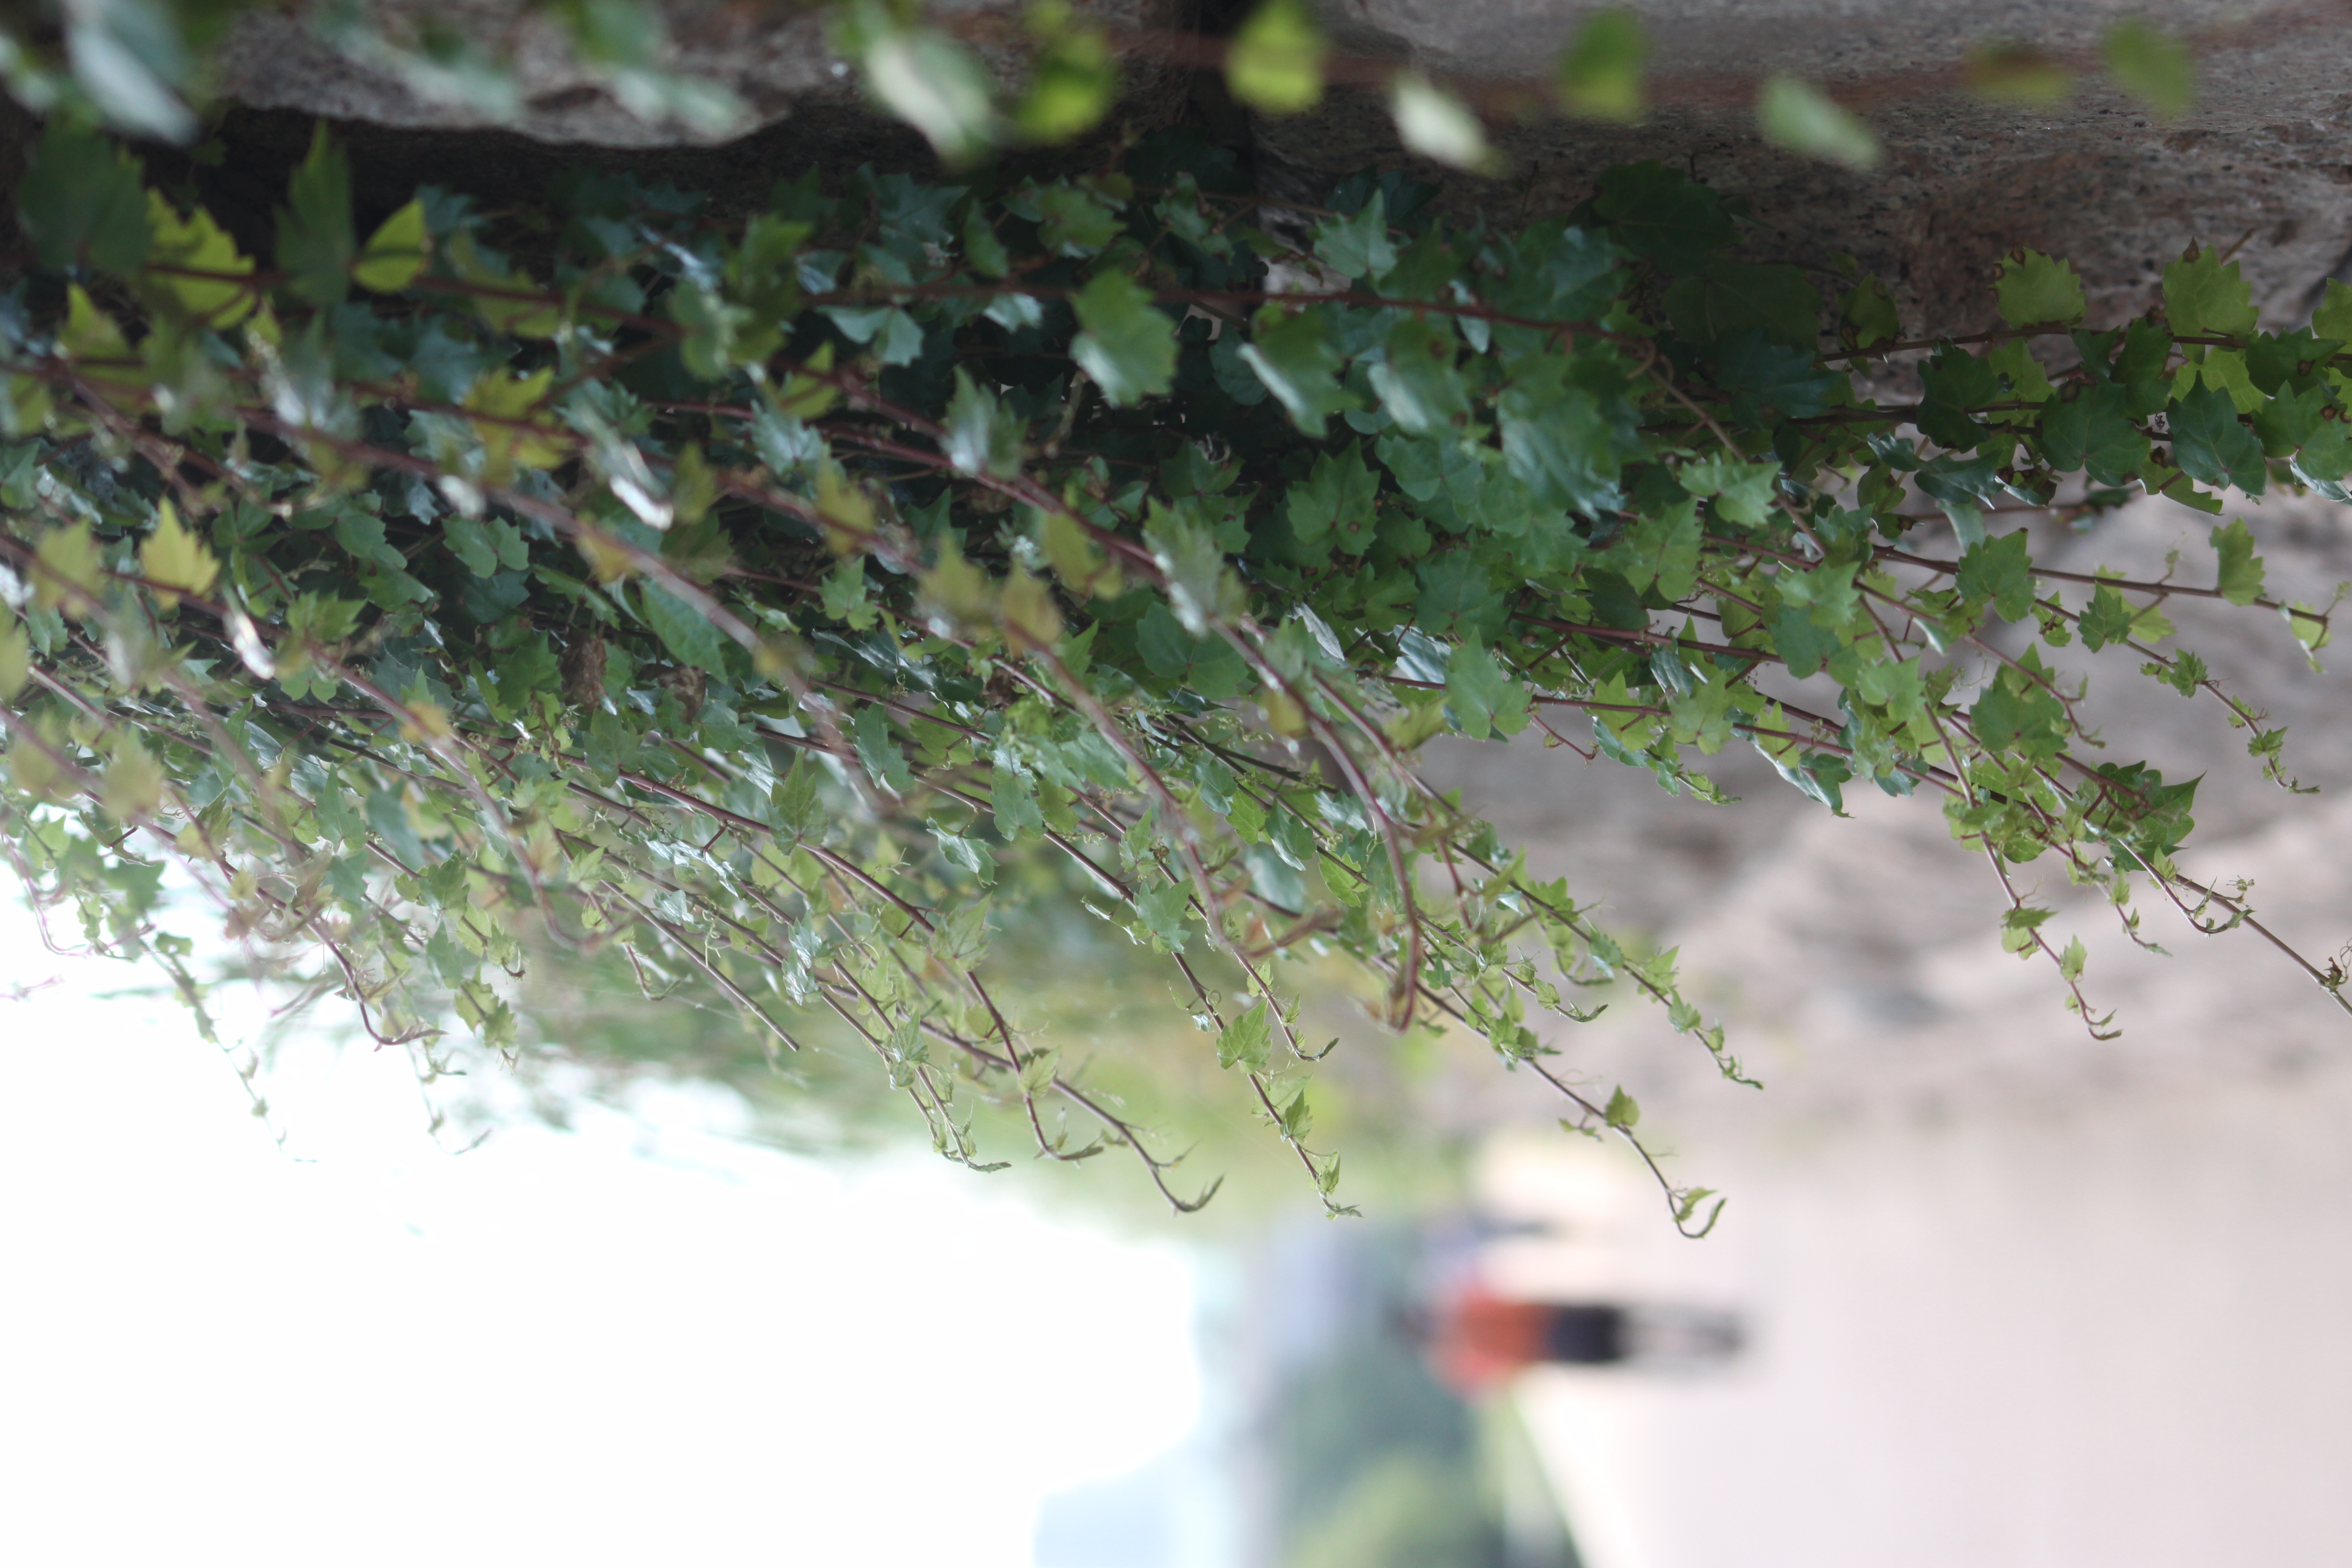
vine, leafs, stone, wall, green, leaf, plant, grass, tree, branch, moss, plant stem, non vascular land plant